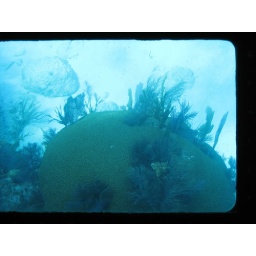
Looking through the glass in the glass bottom boat at John Pennekamp State Park. This is brain coral at Molasses Reef.